Rijksmonument

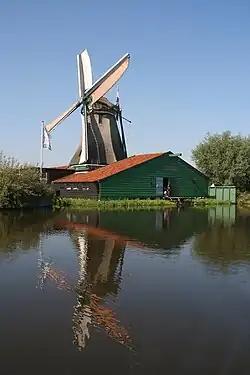
Many windmills are listed as rijksmonuments, such as De Schoolmeester, Westzaan

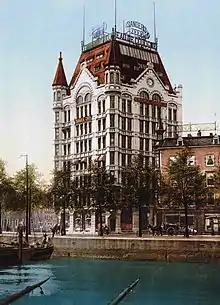
Witte Huis, in Rotterdam

Until 2012, a place had to be over 50 years old to be eligible for designation. This criterion expired on 1 January 2012.